Jan Štursa

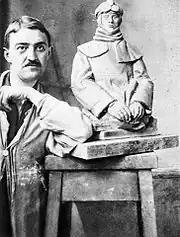
Jan Štursa in 1915

Jan Josef Štursa (15 May 1880 – 2 May 1925) was a Czech sculptor, one of founders of modern Czech sculpture.